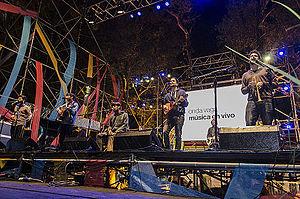
Onda Vaga est un groupe de rock alternatif argentino-uruguayen, originaire de Cabo Polonio, en Uruguay. Ce groupe se caractérise par le fait d'avoir créé son propre rock, une fusion de mélodies entre la rumba, cumbia, reggae, rock indépendant, folk rock et le tango.